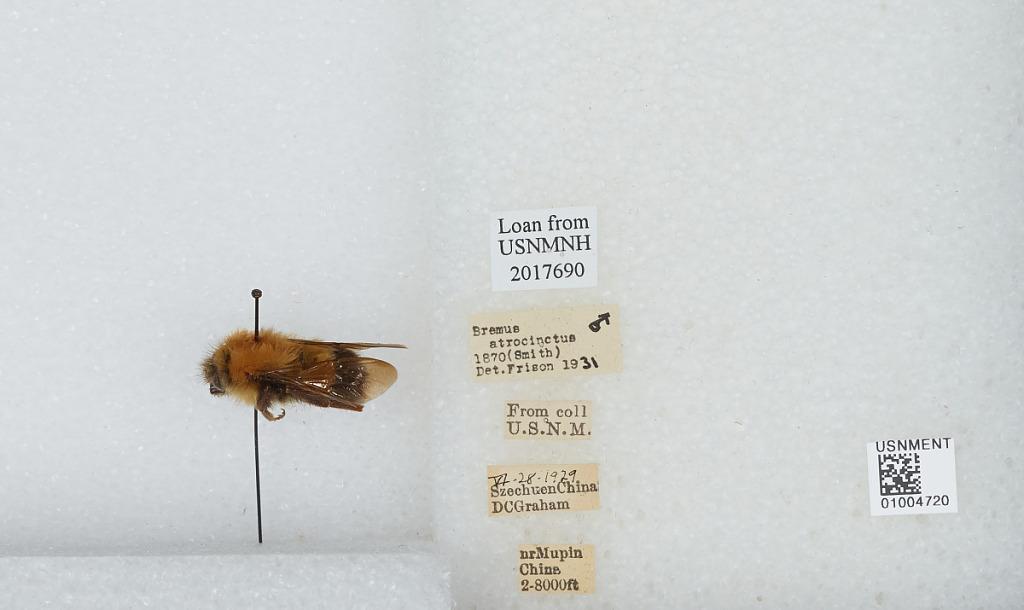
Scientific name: Bombus (Festivobombus) festivus Smith
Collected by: D. Graham
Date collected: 1929-7-28
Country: China
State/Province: Sichuan
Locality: Near Muping
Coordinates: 30.3692, 102.814
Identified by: Frison